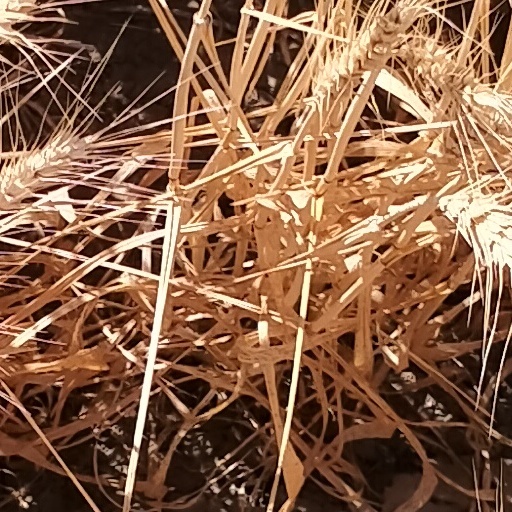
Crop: wheat